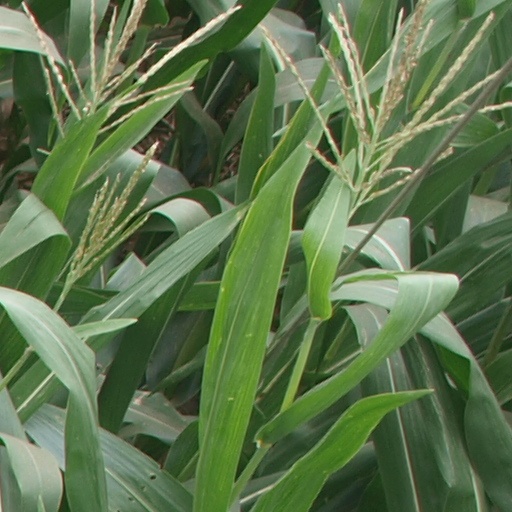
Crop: maize; corn